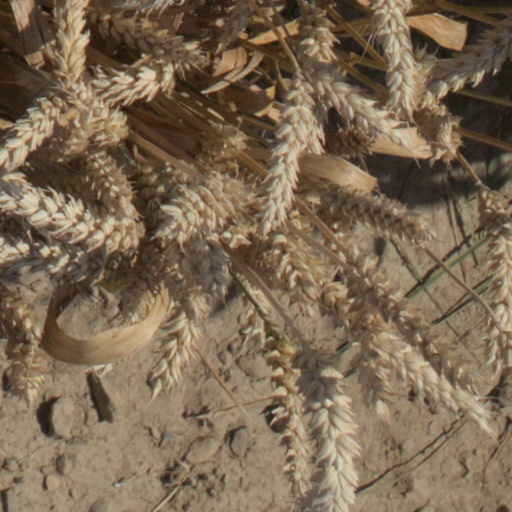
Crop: wheat